Atlanta and West Point Railroad

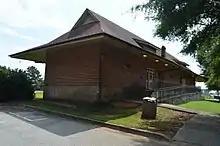
The preserved Fairburn station building in 2014

The CofG sold its interest in 1944. The lines eventually fell under the control of the Seaboard Coast Line Railroad, as a result of a merger between the Atlantic Coast Line and the Seaboard Air Line. All of these lines, plus the Clinchfield Railroad, became the Family Lines System in the 1970s, though all the lines maintained separate corporate identities. Those identities became "fallen flags" when the group was renamed Seaboard System Railroad (SBD). In 1986 SBD merged with Chessie System to form CSX Transportation.